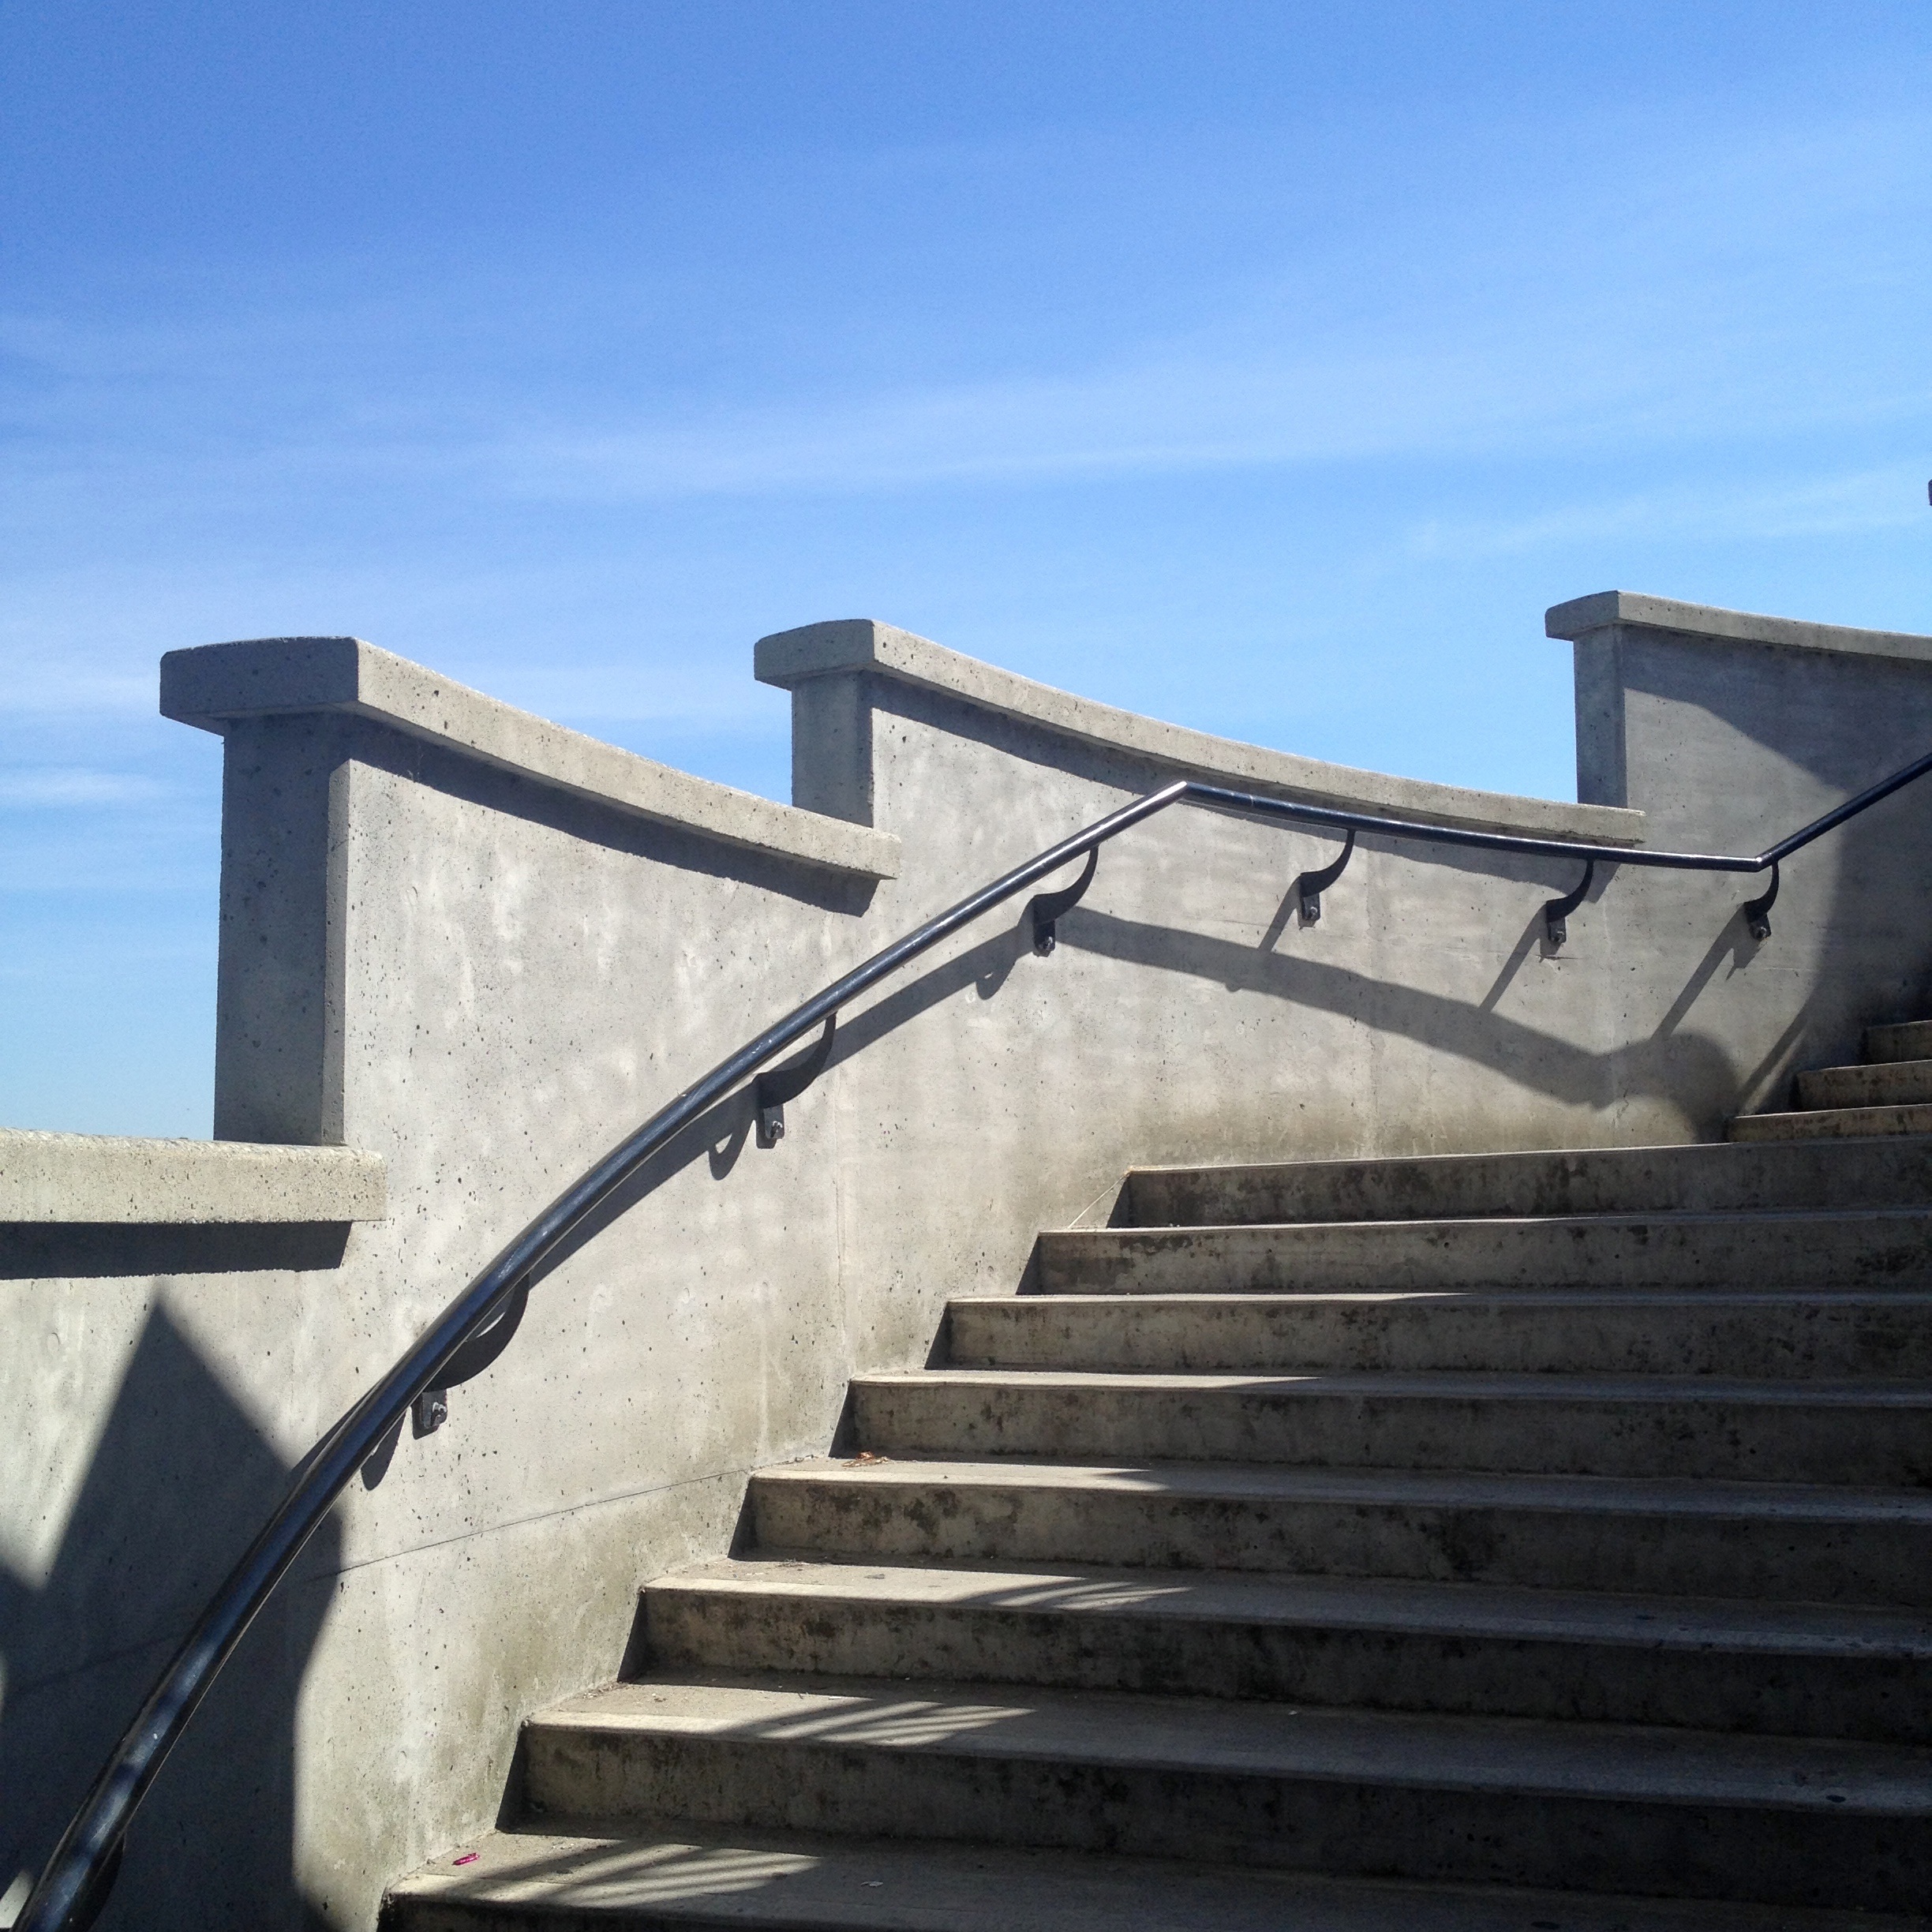
architecture, structure, bridge, roof, walkway, vancouver, material, handrail, stairs, canada, up, career, british columbia, outdoor structure